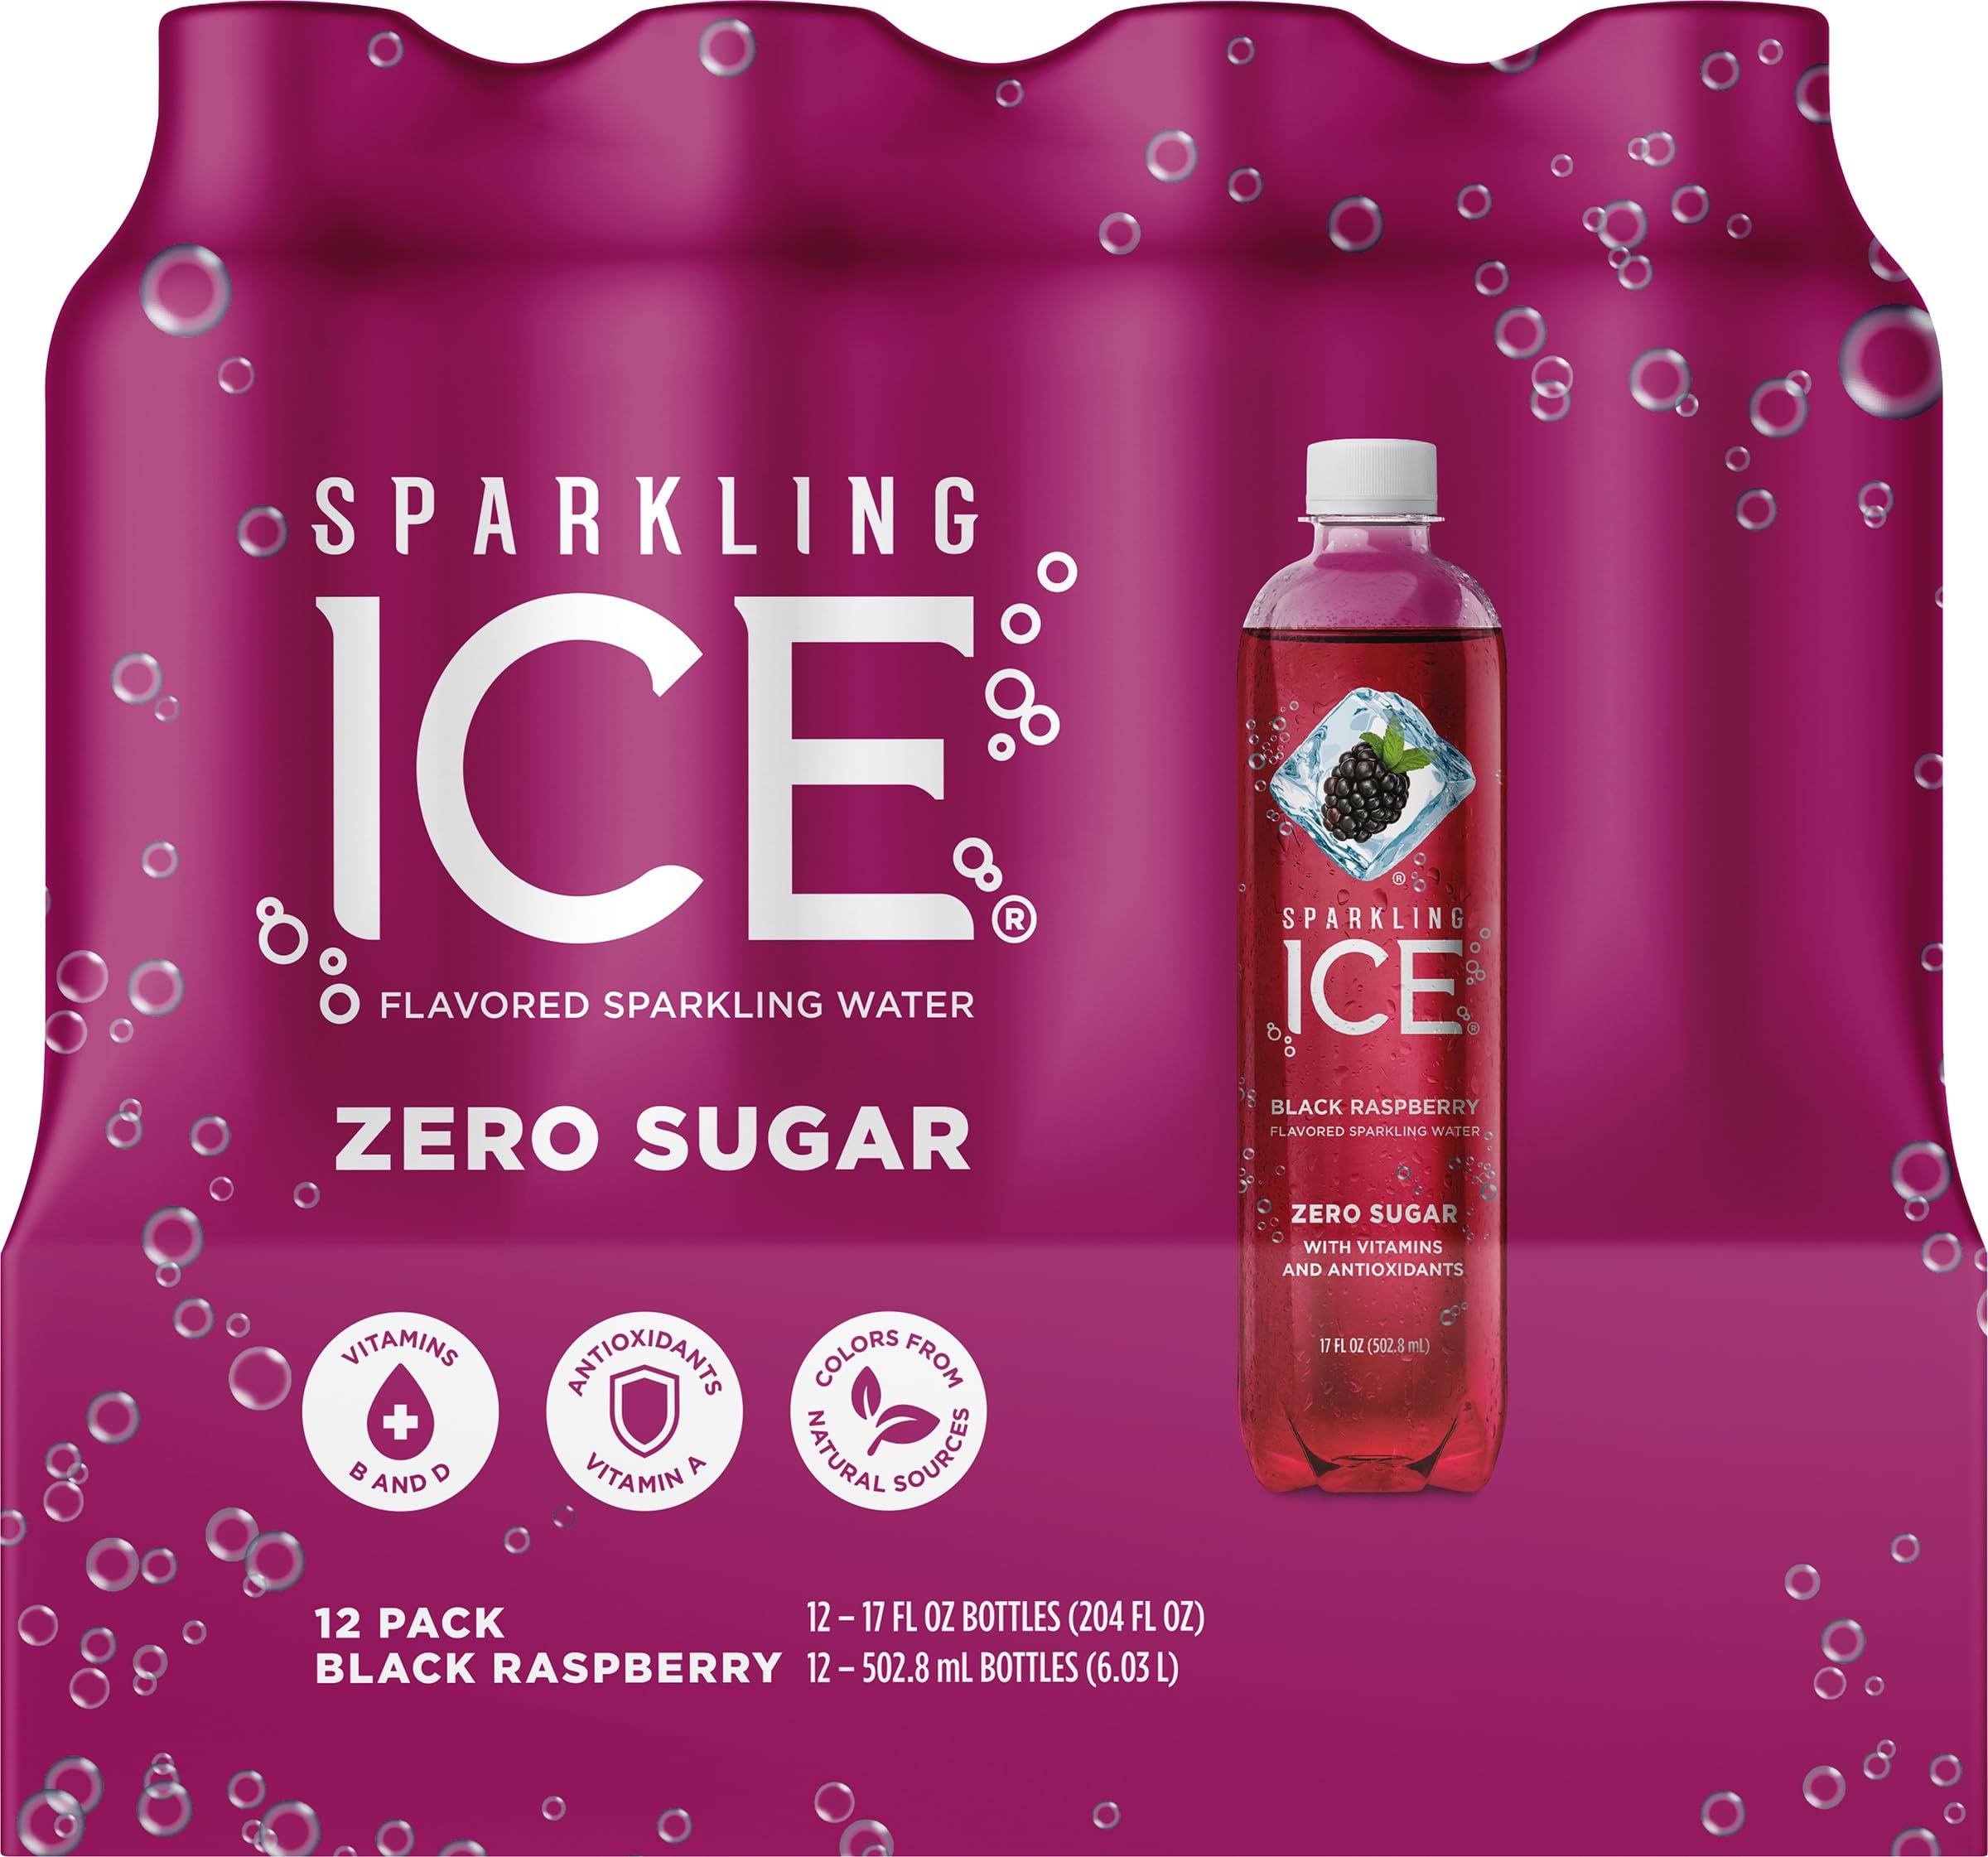
Item Name: Sparkling Ice Black Raspberry, 17oz
Product Description: Sparkling Drinking Water
Value: nan
Unit: None

Price: 1.335